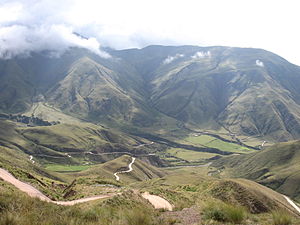
Landskab
Landskab.
Et landskab er et geografisk eller naturmæssigt område, et udsnit af jordoverfladen, som er afgrænset mere eller mindre tydeligt fra de omgivende landskaber.